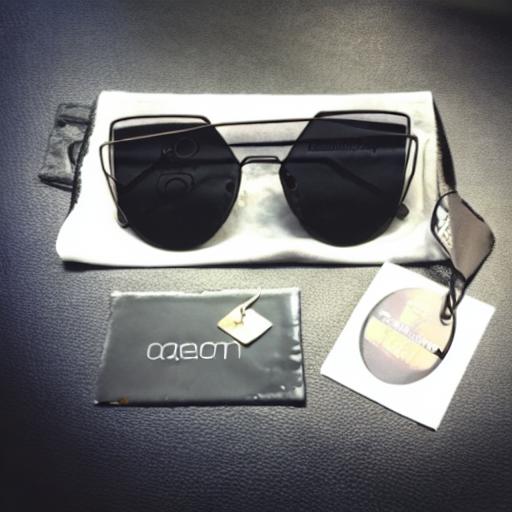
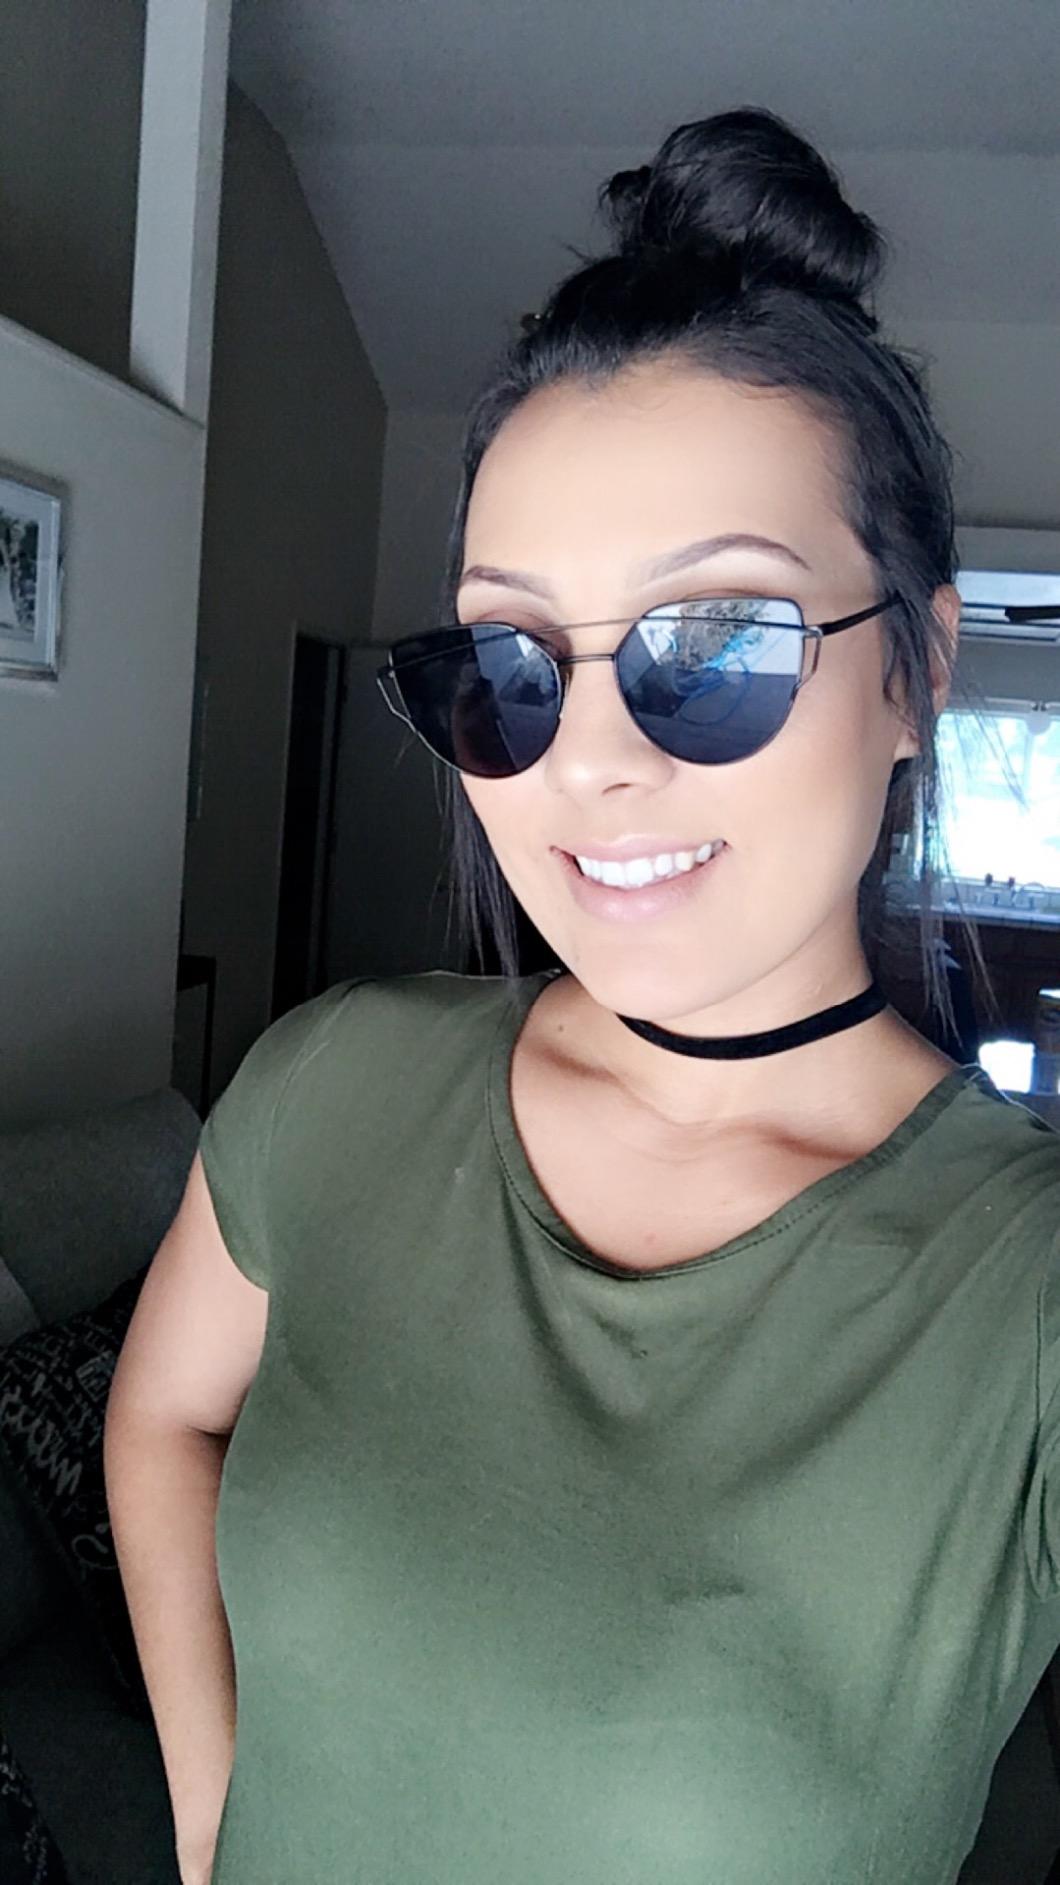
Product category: accessories_sunglasses
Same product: no